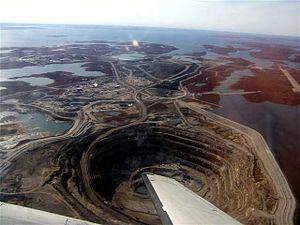
Mine de diamants Diavik
La mine de diamants Diavik est une mine de diamants des Territoires du Nord-Ouest, au Canada.
Les Territoires du Nord-Ouest sont un territoire fédéral du Nord canadien, bordés à l'ouest par le Yukon, à l'est par le Nunavut et au sud par la Colombie-Britannique, l'Alberta et la Saskatchewan. S'étendant sur une superficie de 1 346 106 km², il s'agit de la troisième plus grande délimitation du pays, après le Nunavut et le Québec. Avec une population de 41 786 habitants, les Territoires du Nord-Ouest occupent le onzième et antépénultième rang des provinces et territoires canadiens les plus peuplés, devant le Nunavut et le Yukon. Leurs habitants sont appelés les Ténois ou, de façon moins courante, Territoriens et leur capitale est Yellowknife.